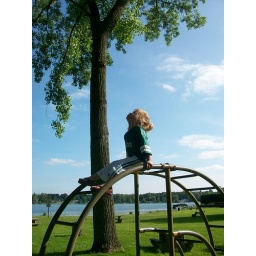
Taken on the new bike bath around Clark Lake.